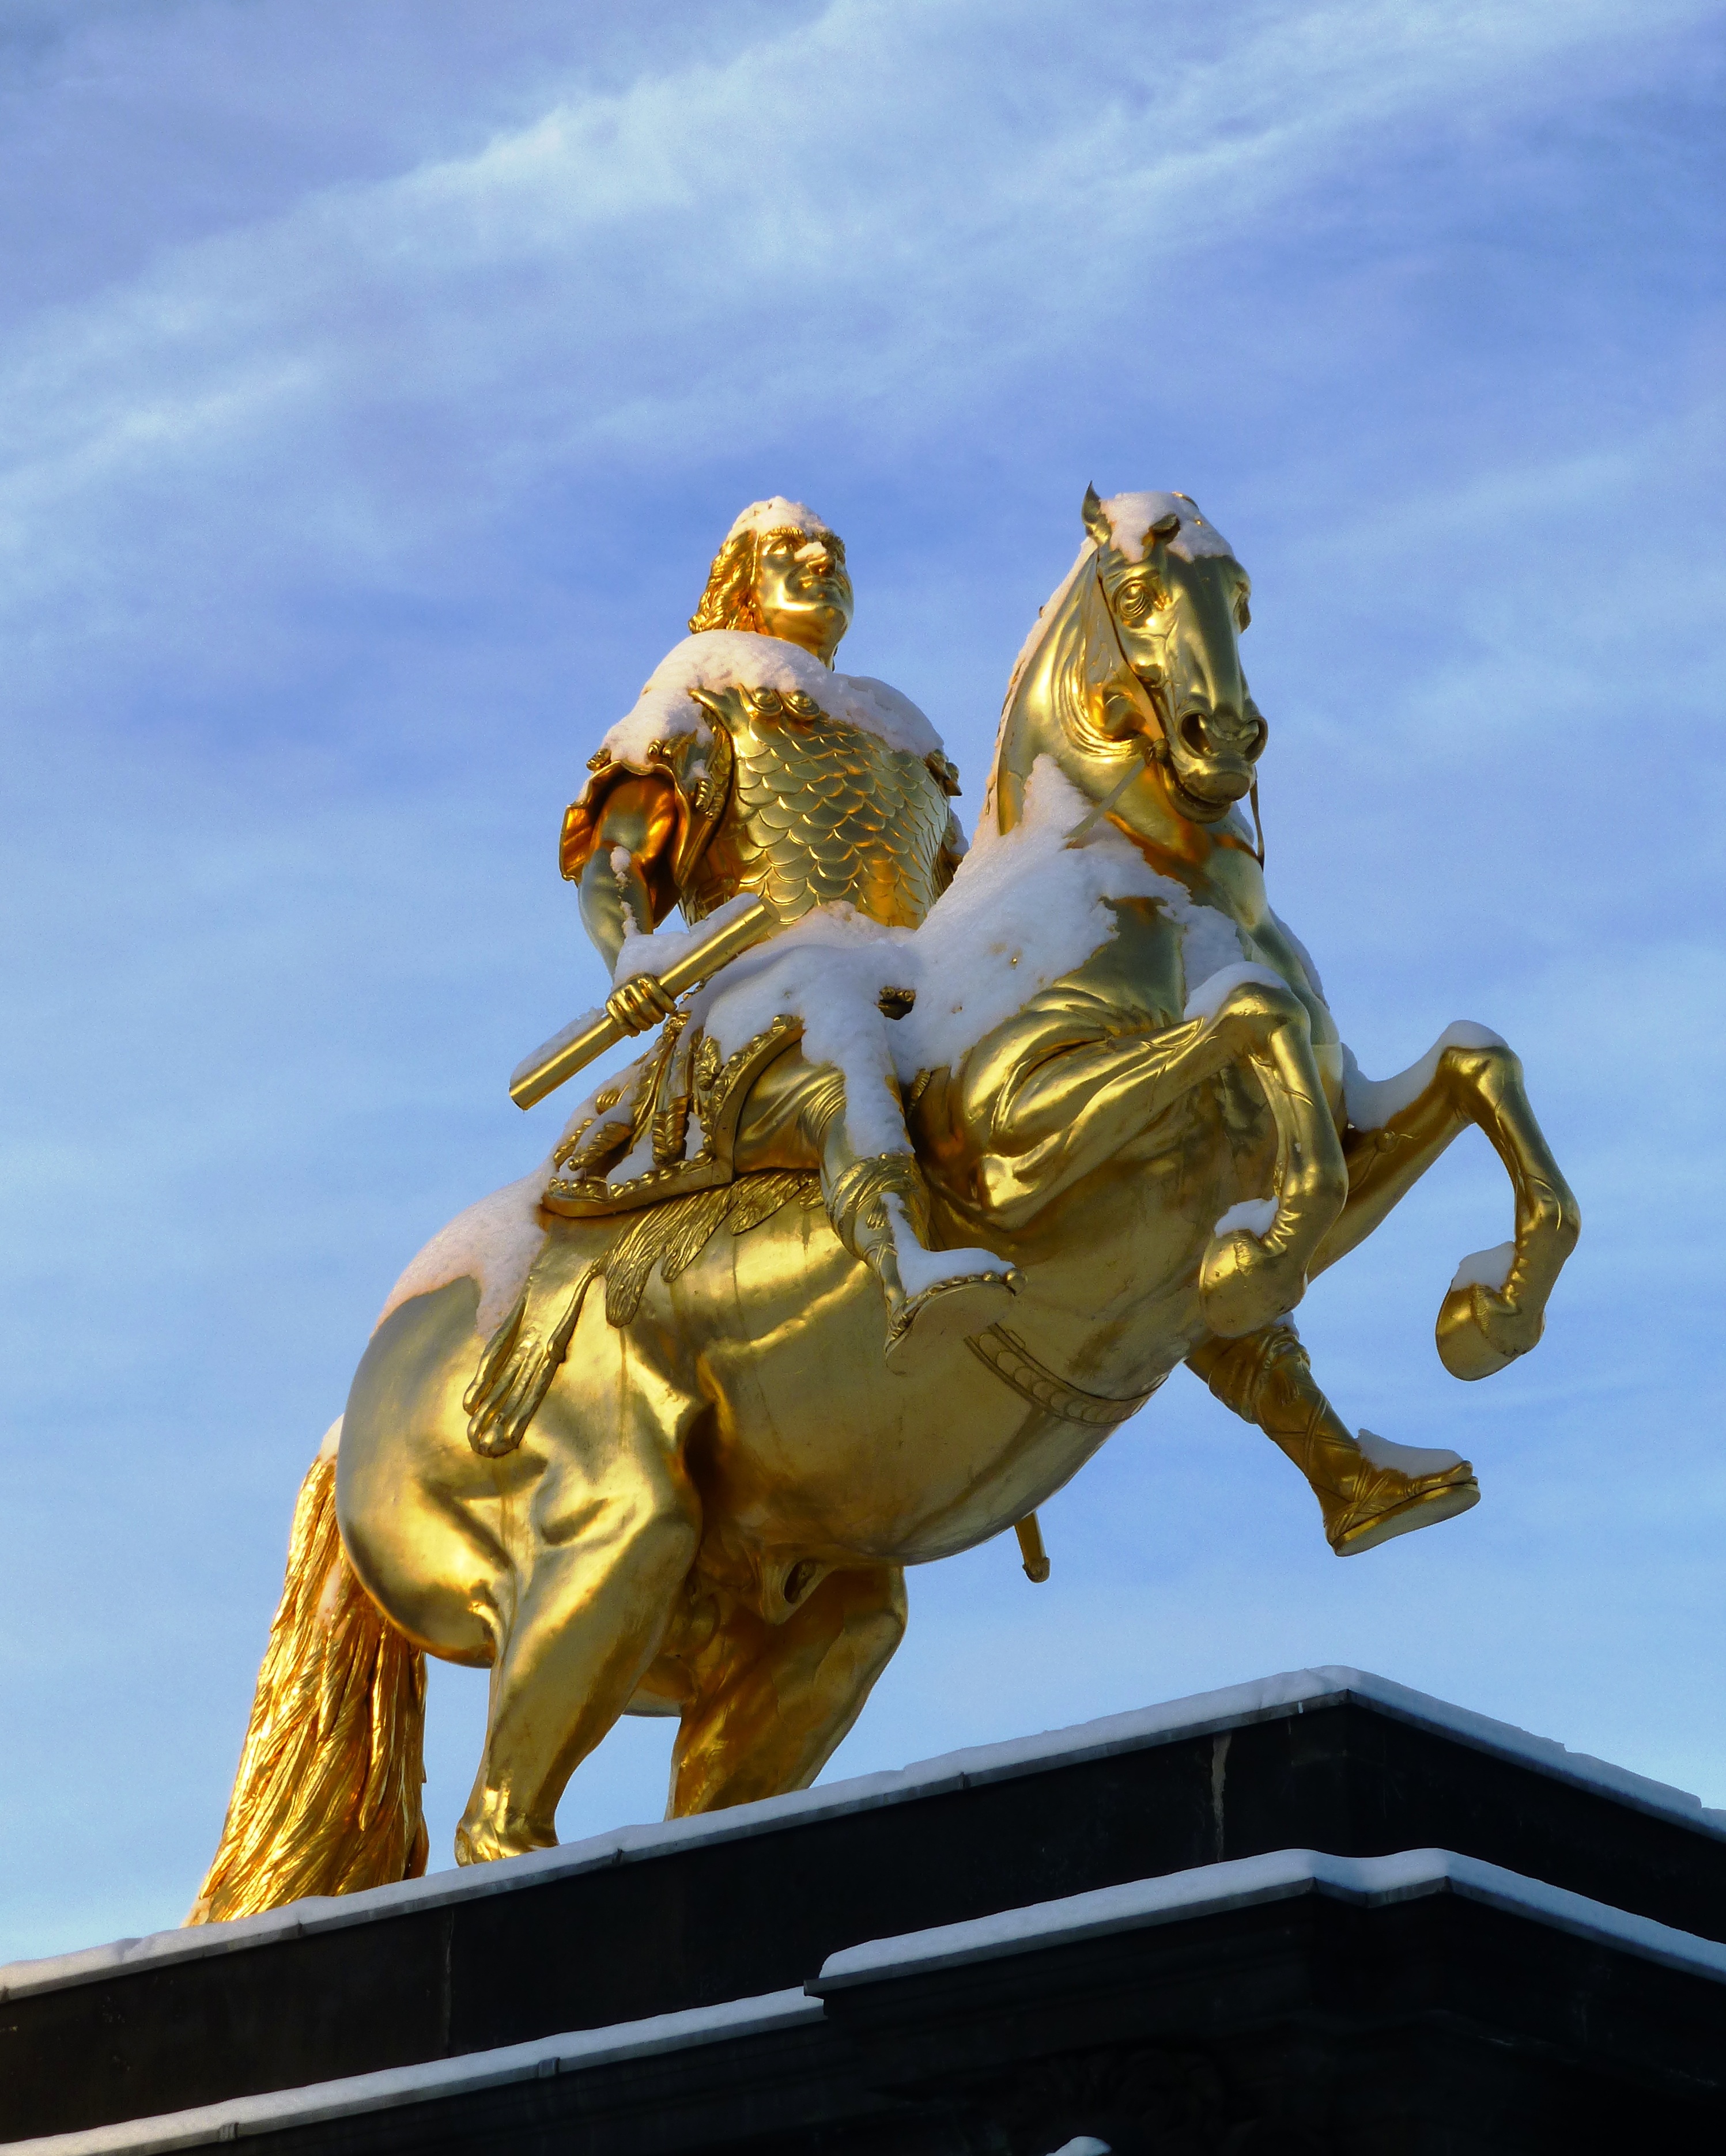
winter, monument, statue, horse, places of interest, sculpture, art, gold, temple, saxony, dresden, mythology, reiter, equestrian statue, golden rider, august the strong, prince elector, ancient history